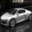
Label: automobile